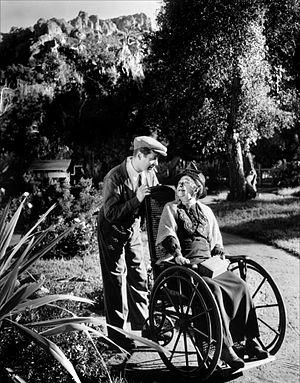
La Force des ténèbres est un film américain réalisé par Richard Thorpe, sorti en 1937.